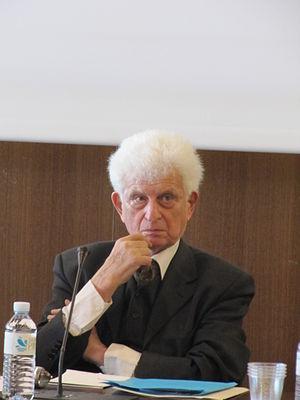
Jean Bollack en février 2011
Jean Bollack, né à Strasbourg le 15 mars 1923 et mort à Paris le 4 décembre 2012, est un philosophe, philologue et critique français.